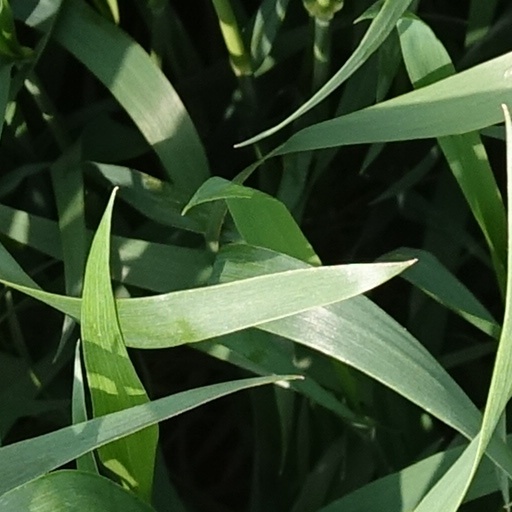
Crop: wheat